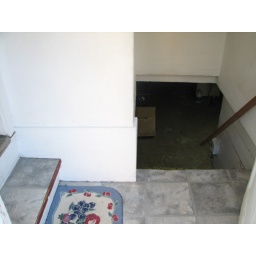
looking in the side door at the basement stairs. kitchen is to the left, just like grandma's house